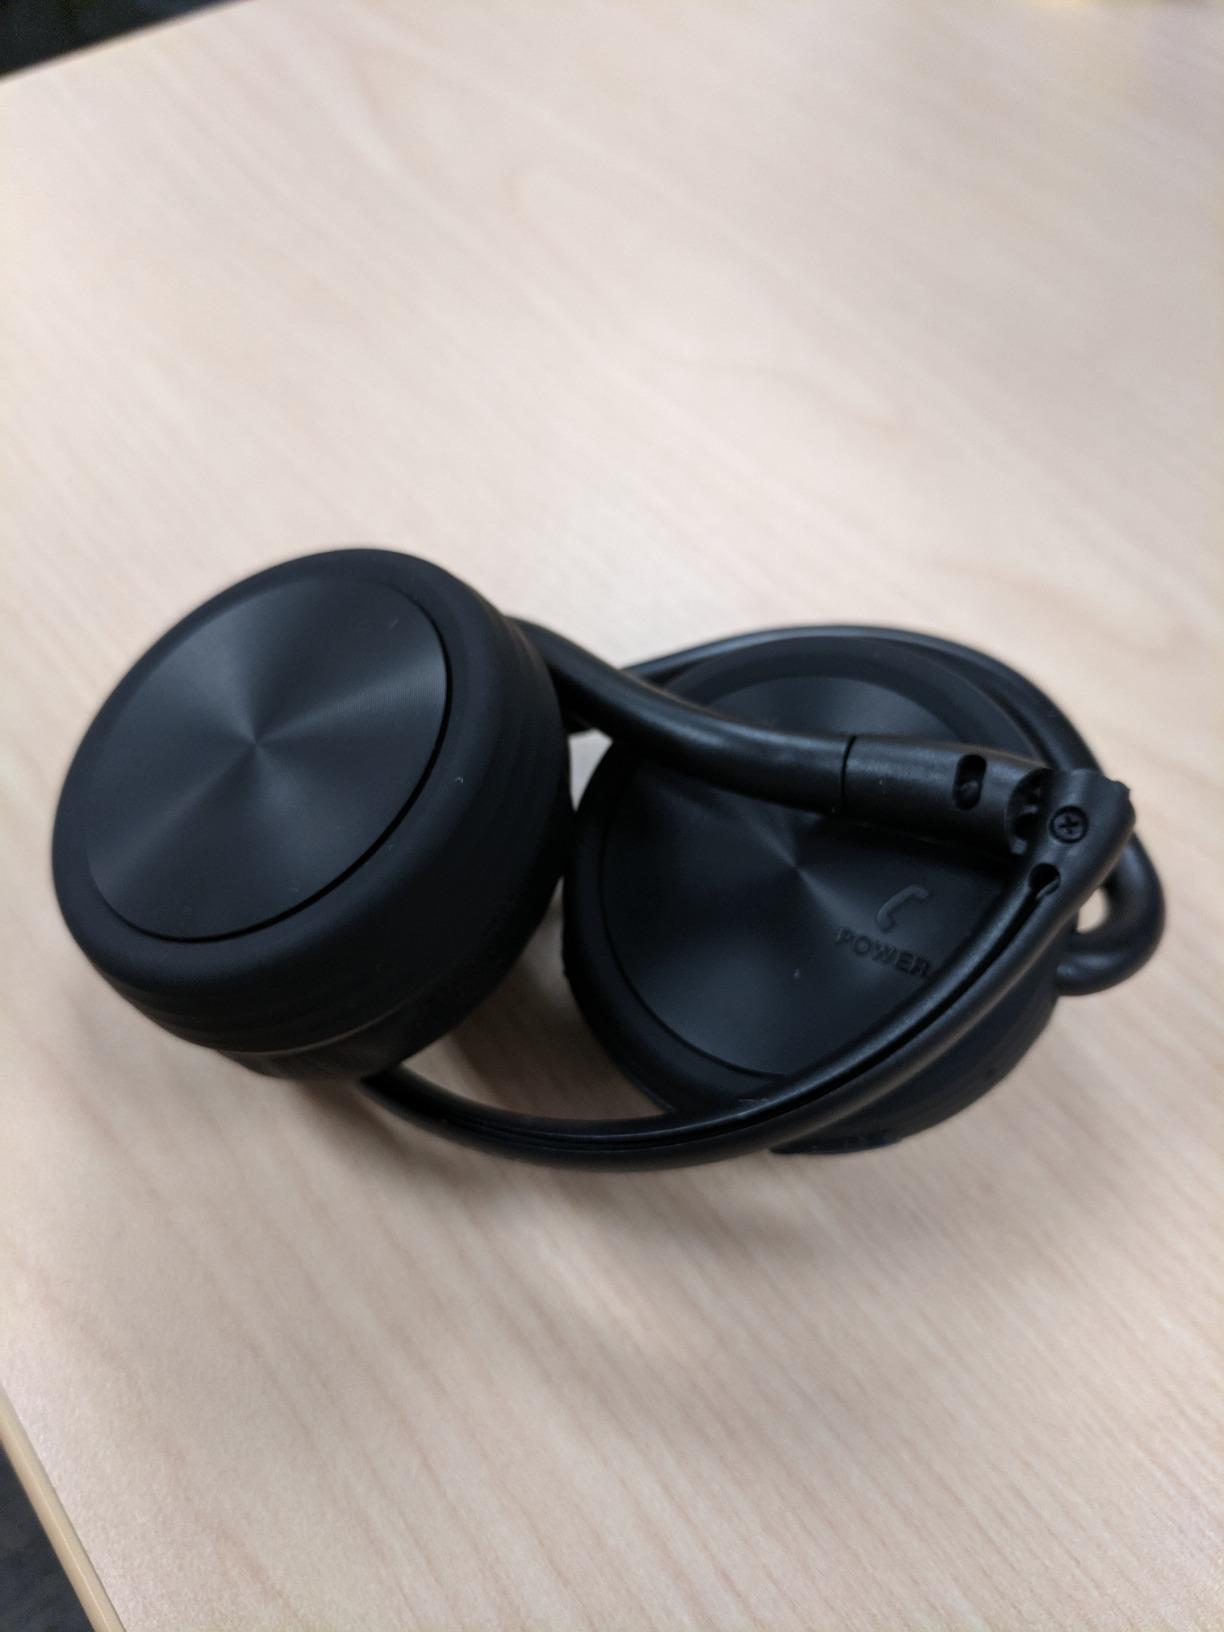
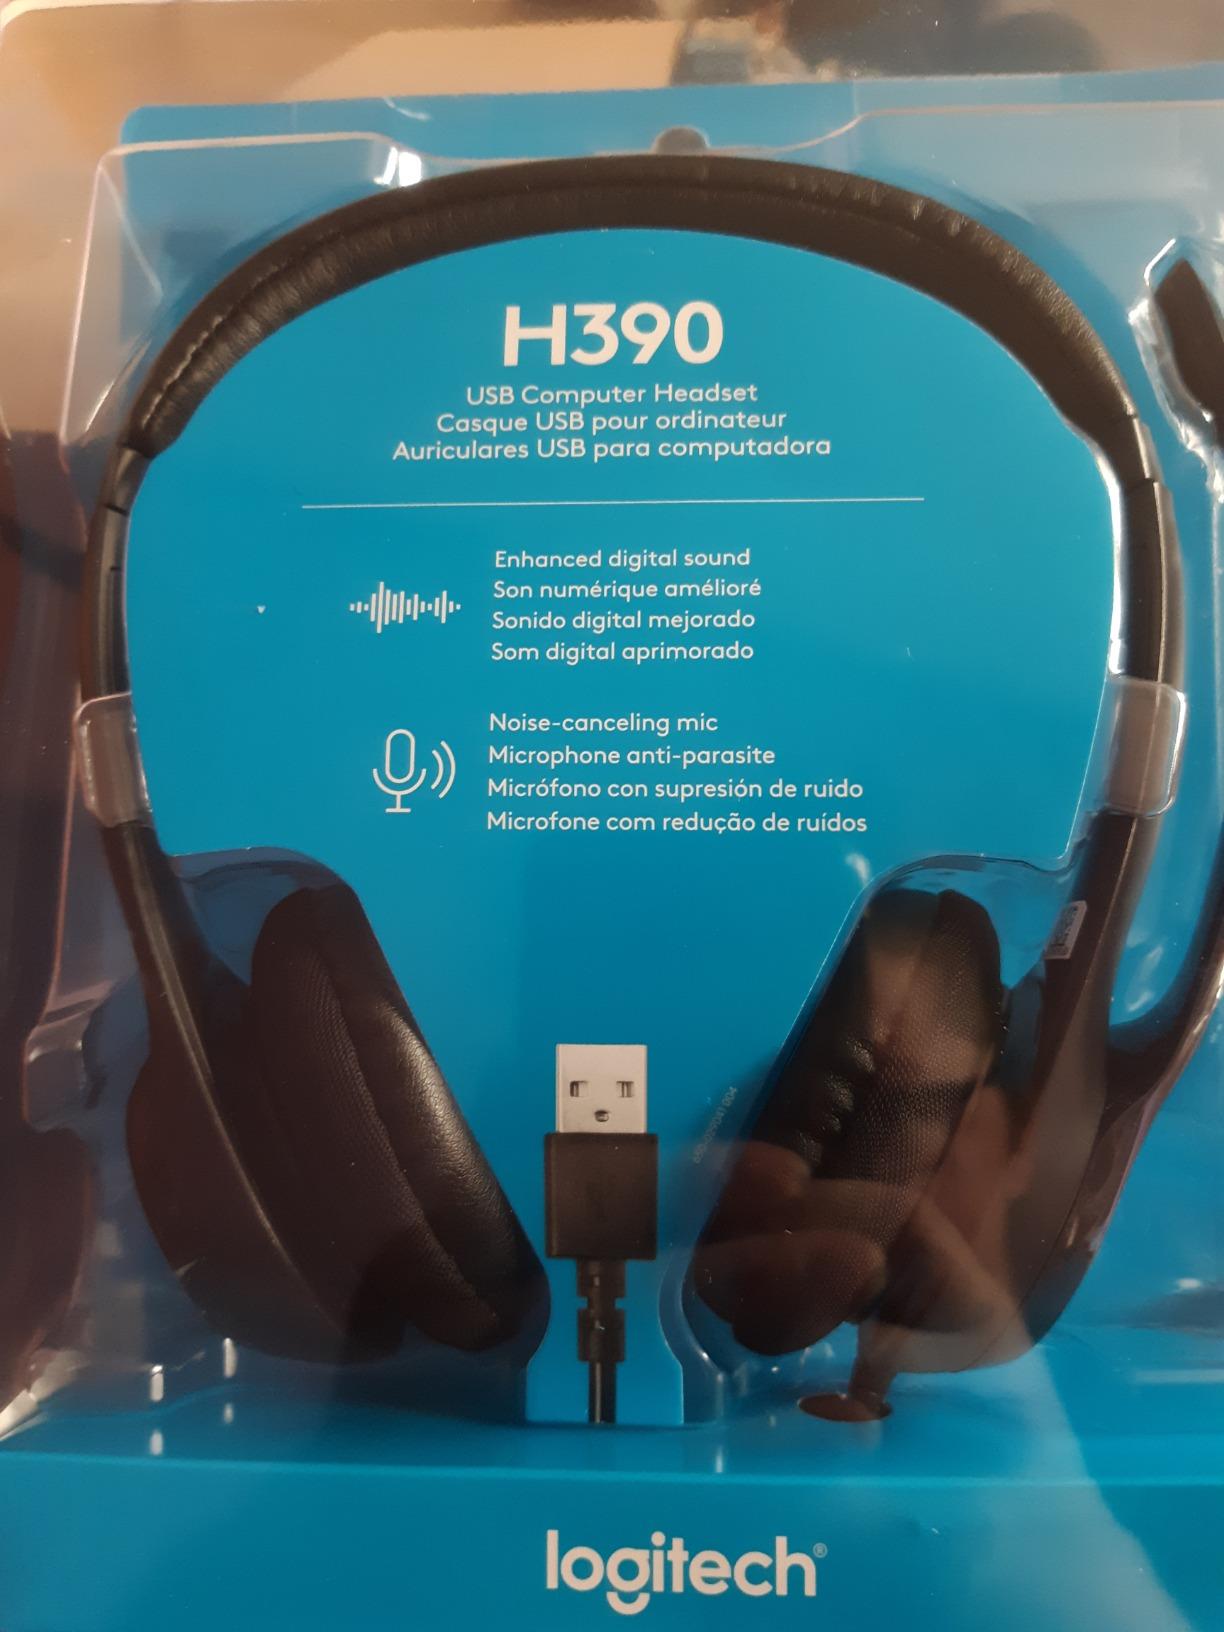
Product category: headphones
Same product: no